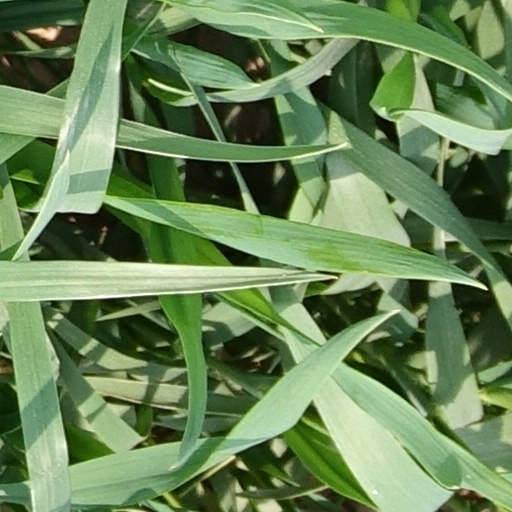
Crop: wheat